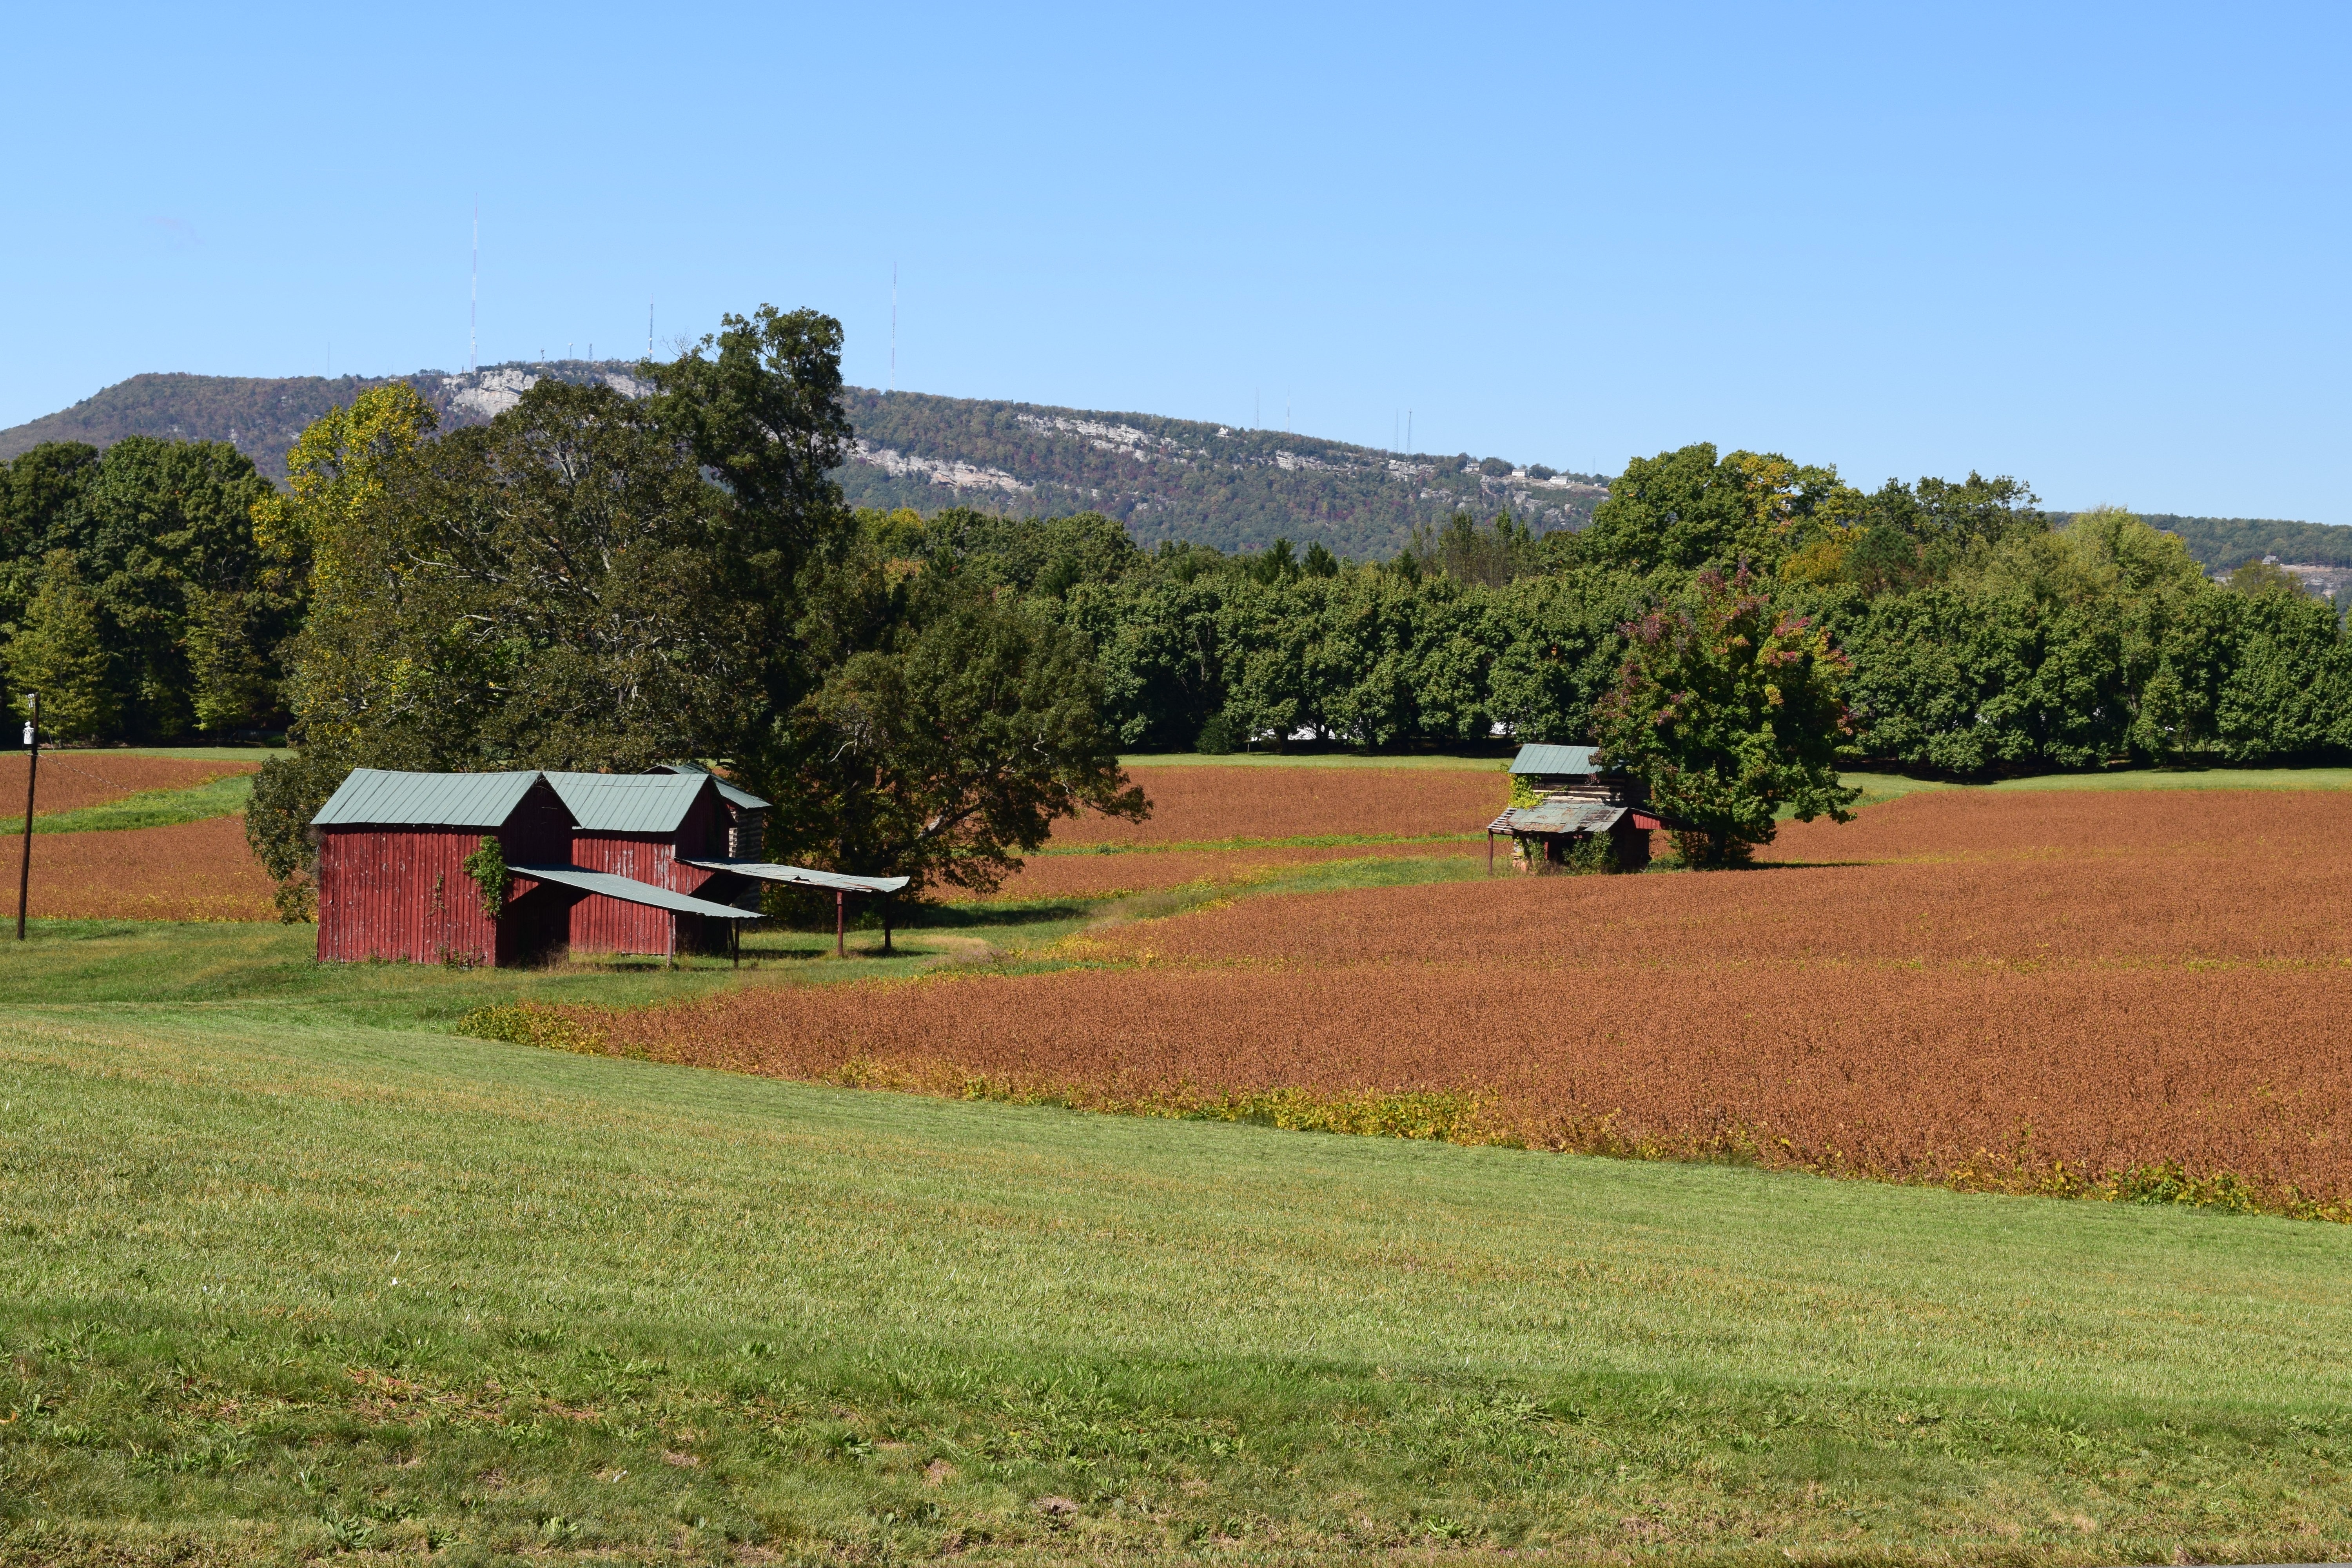
landscape, grass, field, farm, lawn, meadow, prairie, countryside, hill, red, pasture, ranch, agriculture, plain, fields, grassland, barns, clay, estate, ecosystem, rural area, land lot